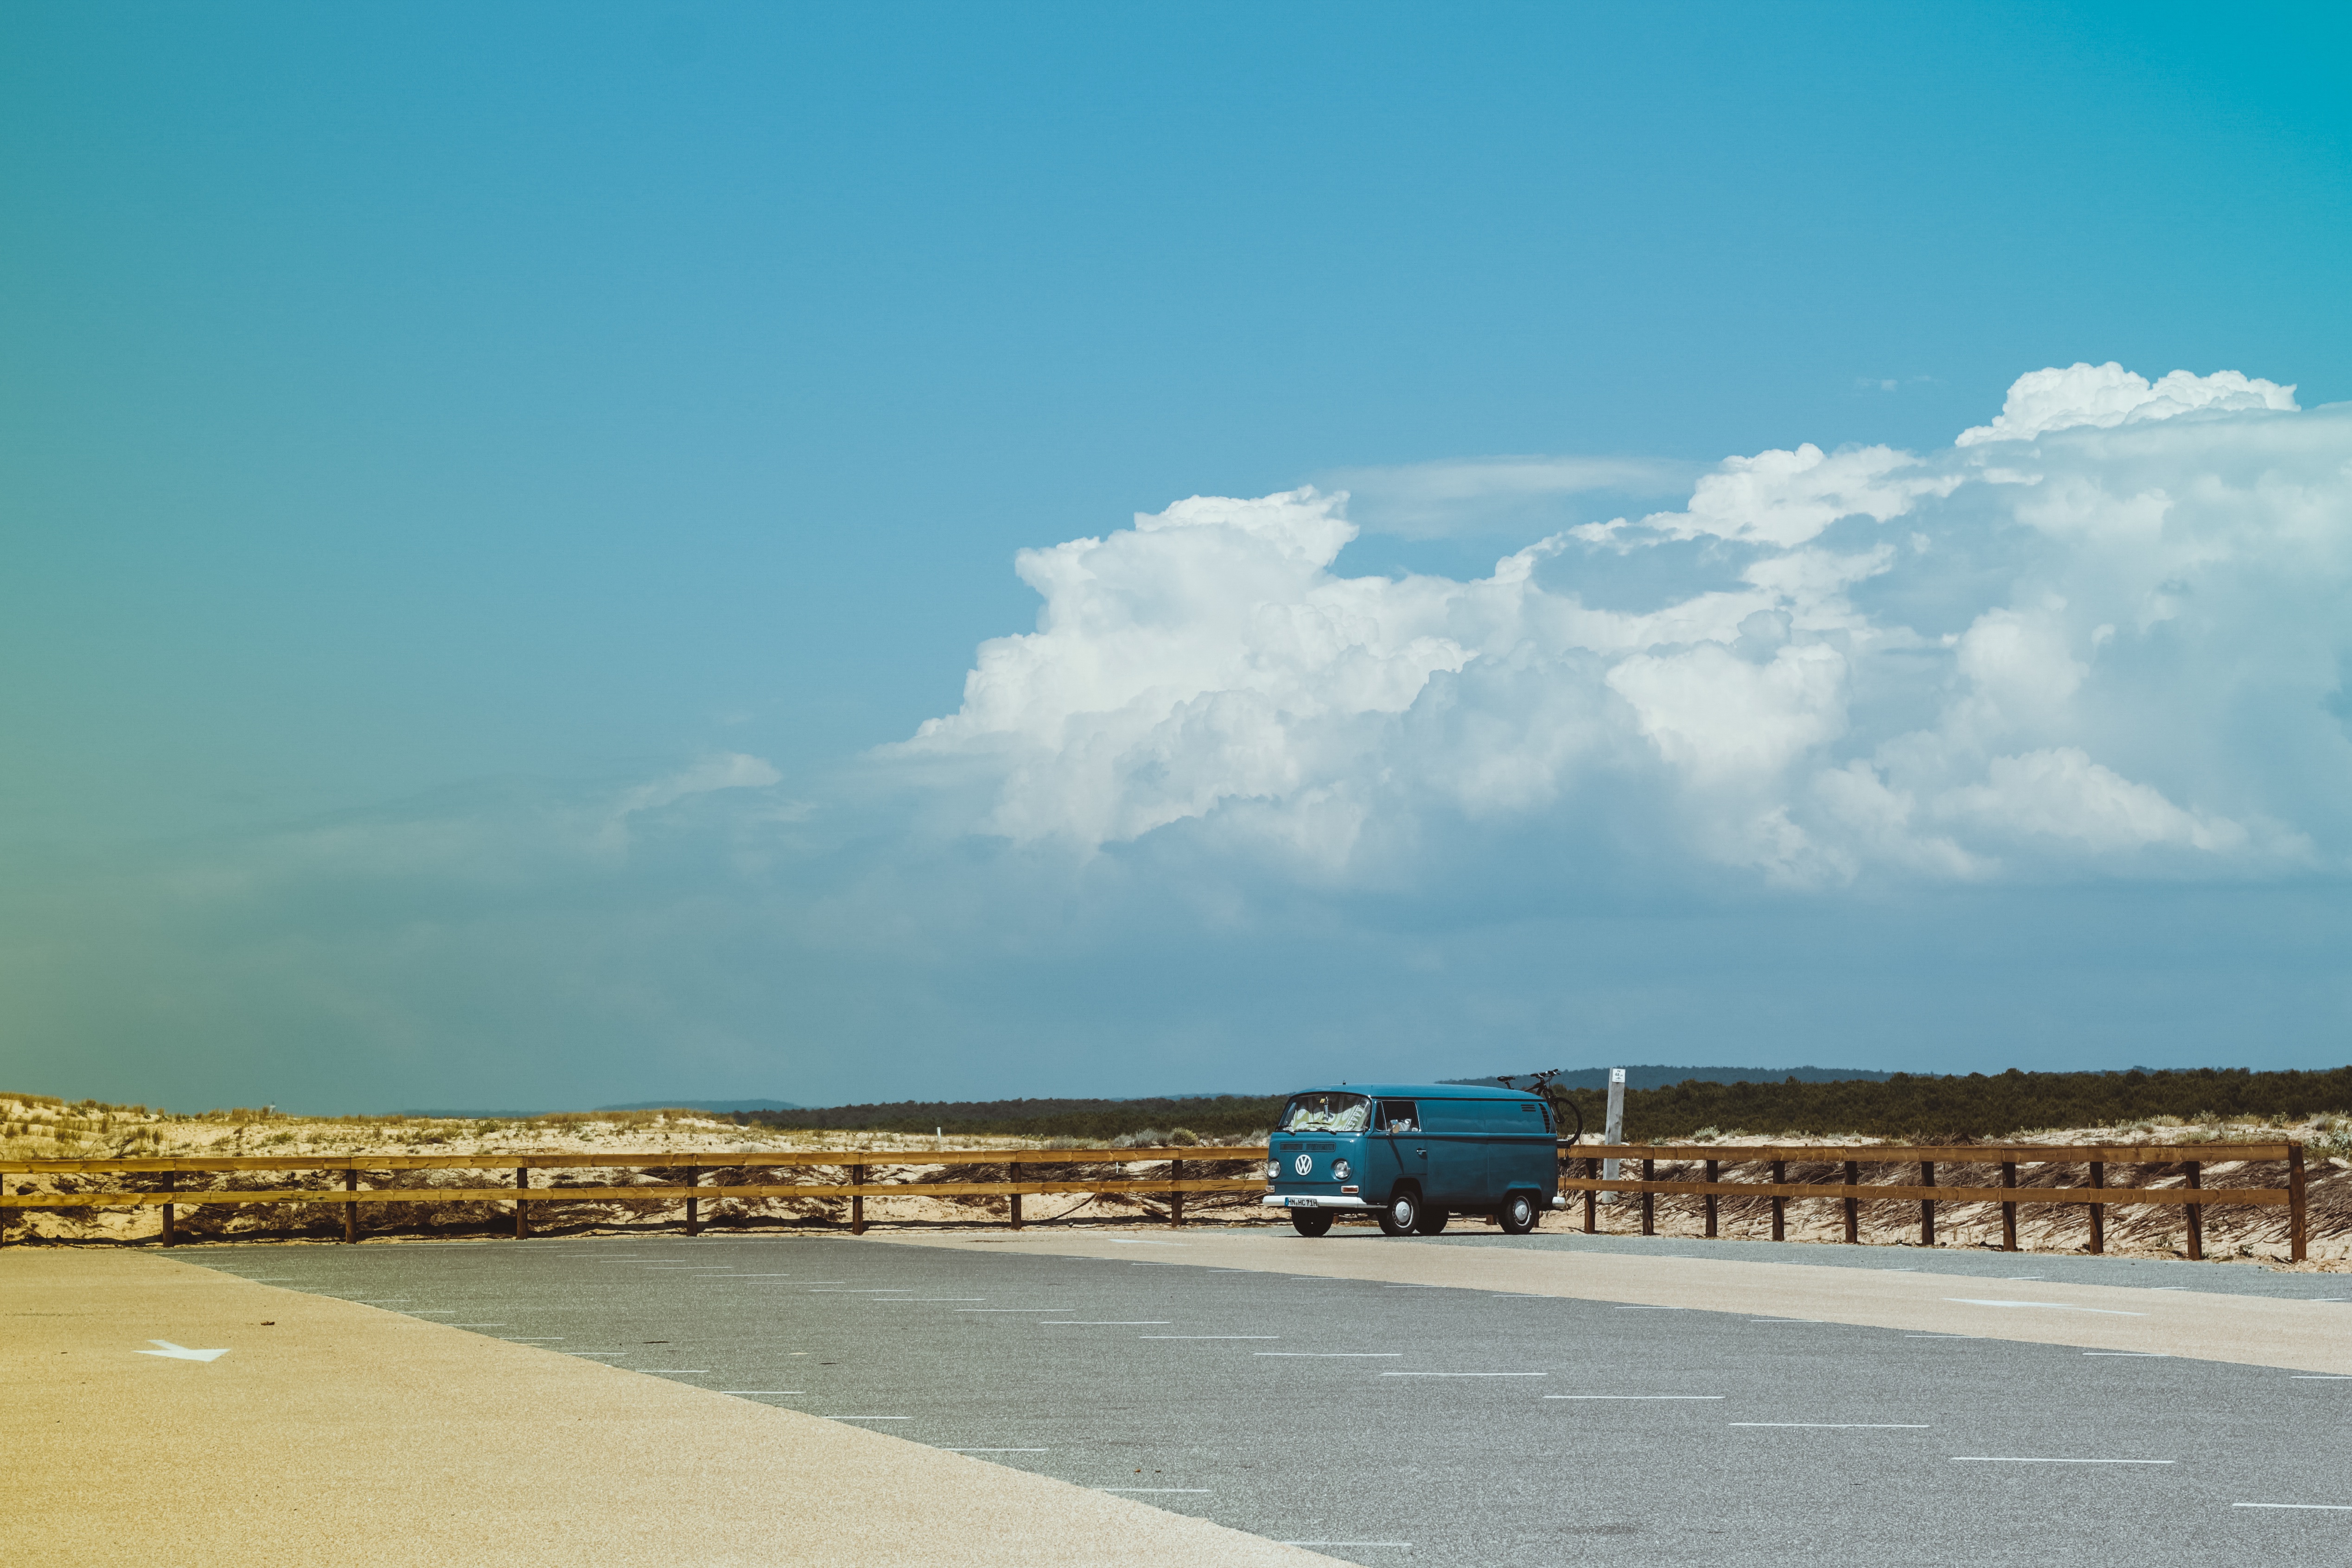
beach, sea, coast, sand, ocean, horizon, cloud, sky, road, shore, highway, bay, road trip, atmosphere of earth